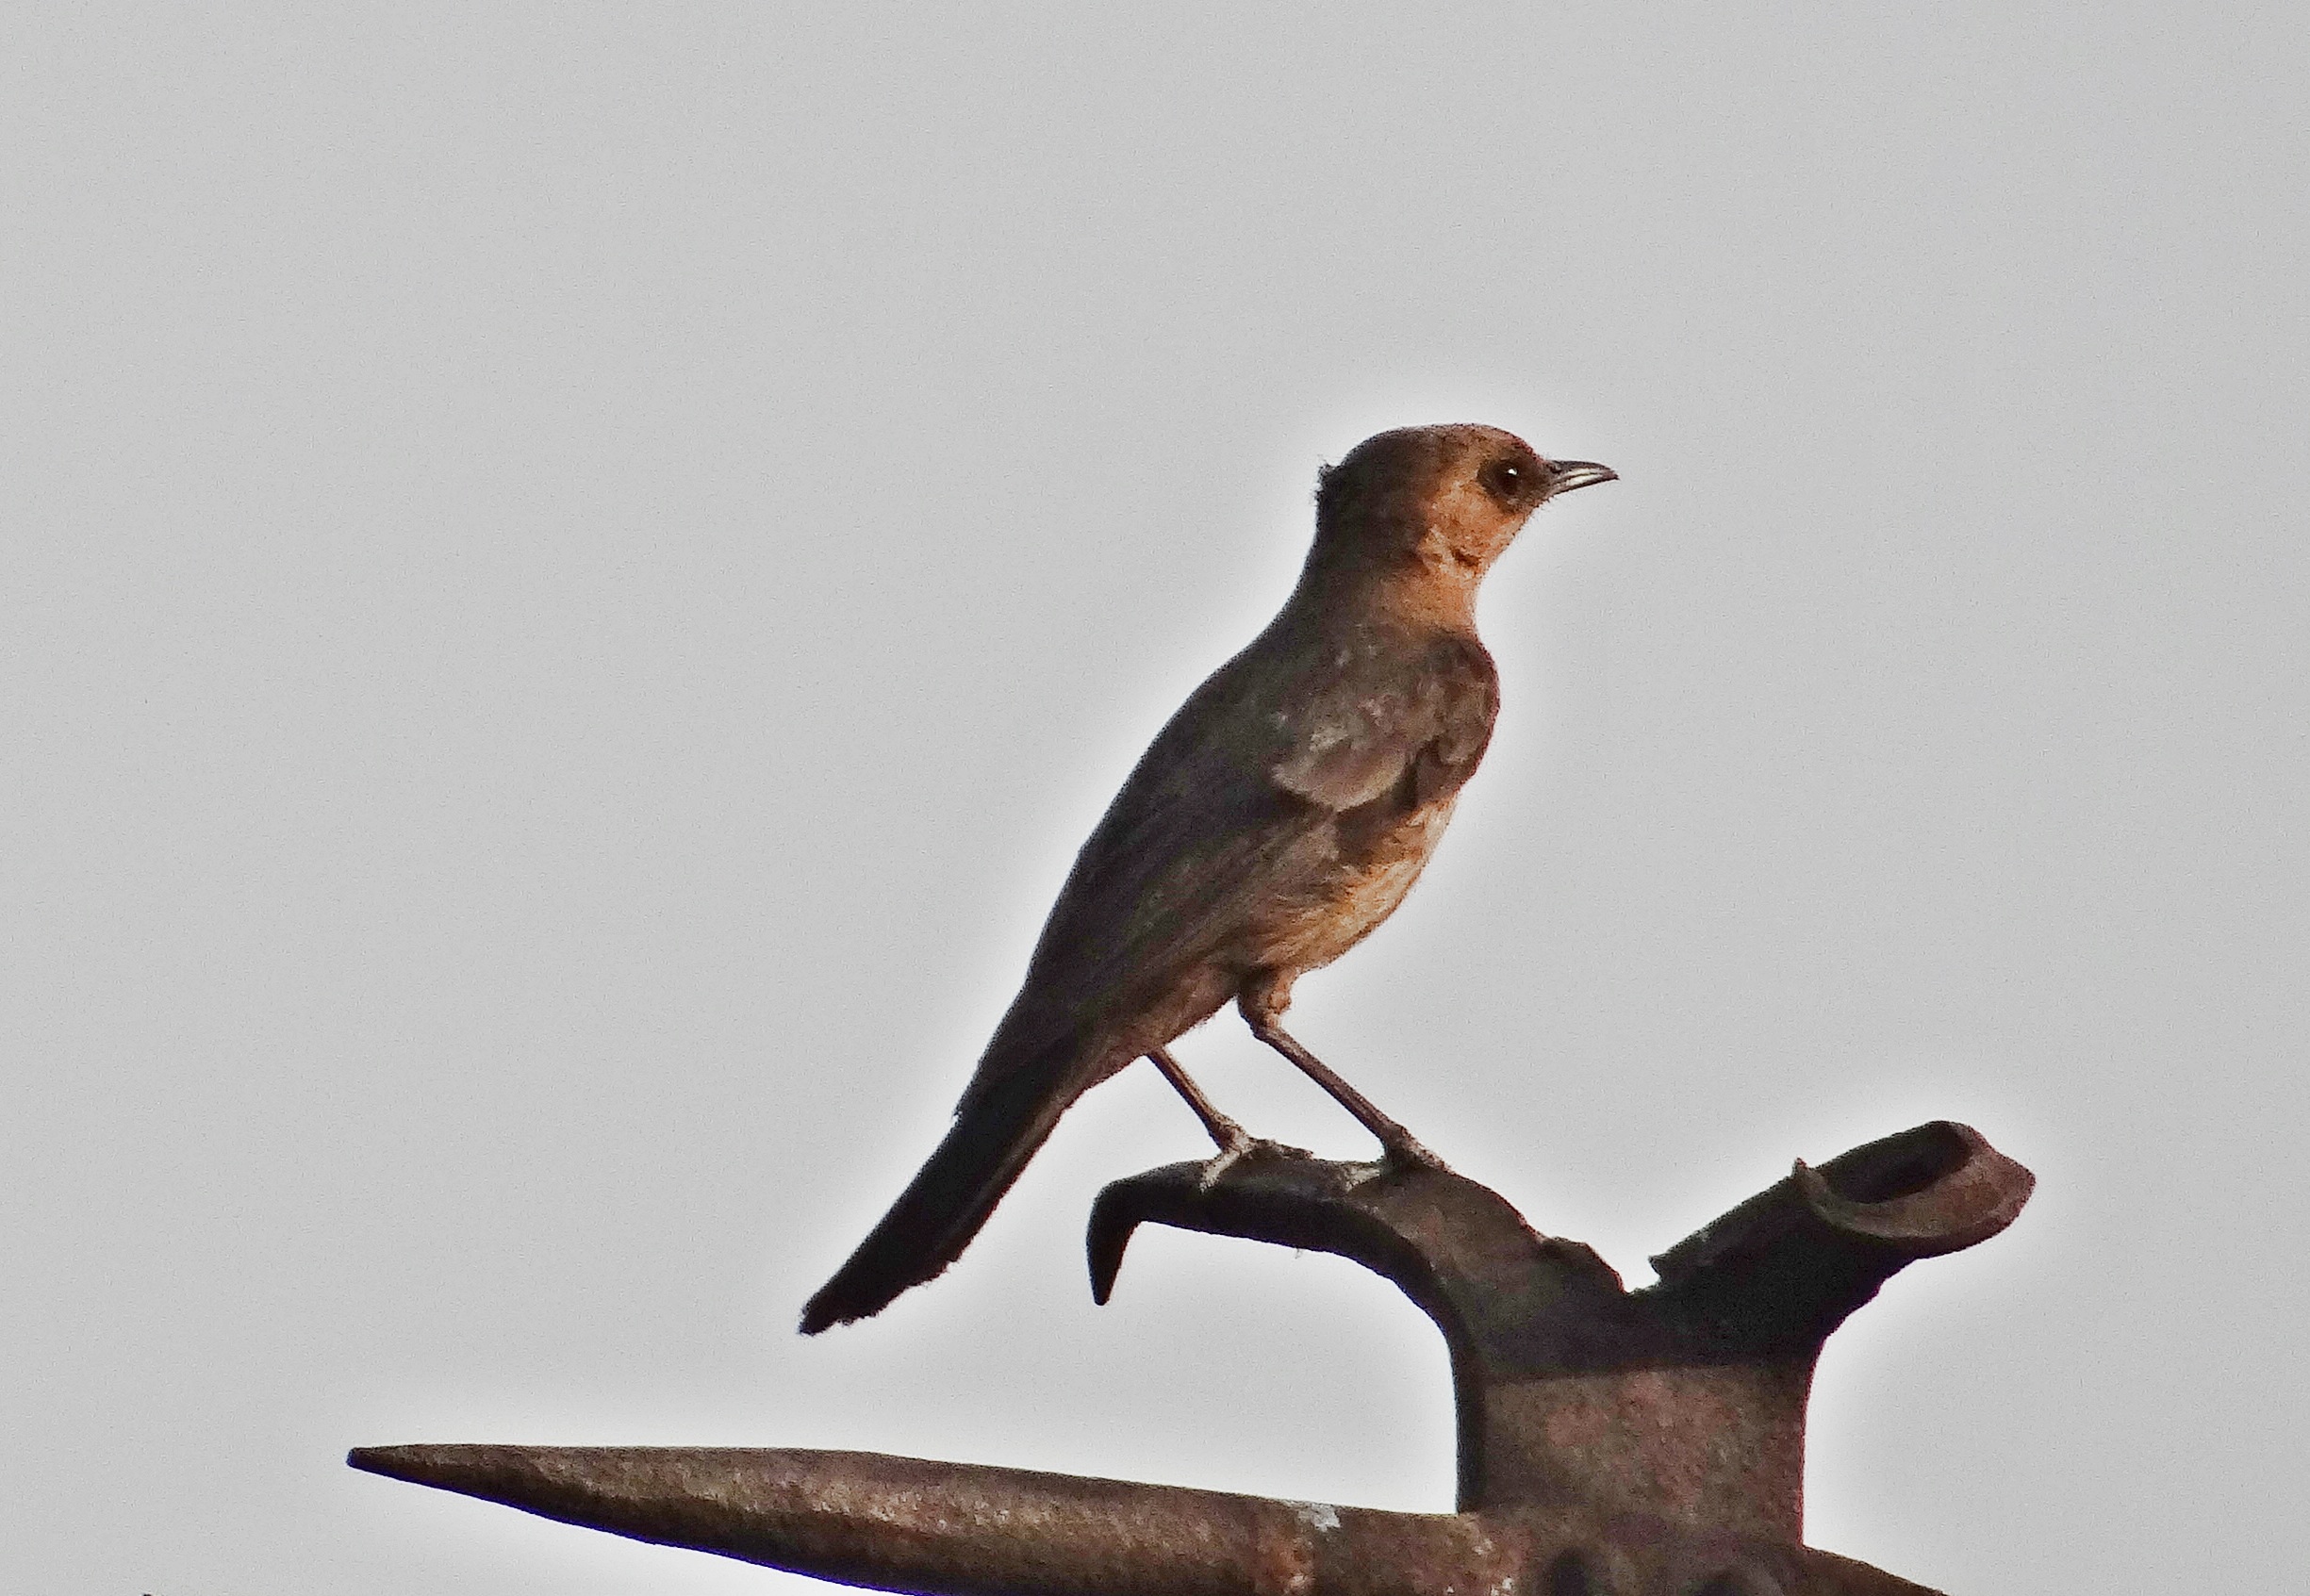
branch, bird, wildlife, beak, fauna, vertebrate, india, finch, agra, old world flycatcher, perching bird, brown rock chat, indian chat, cercomela fusca, saxicolinae